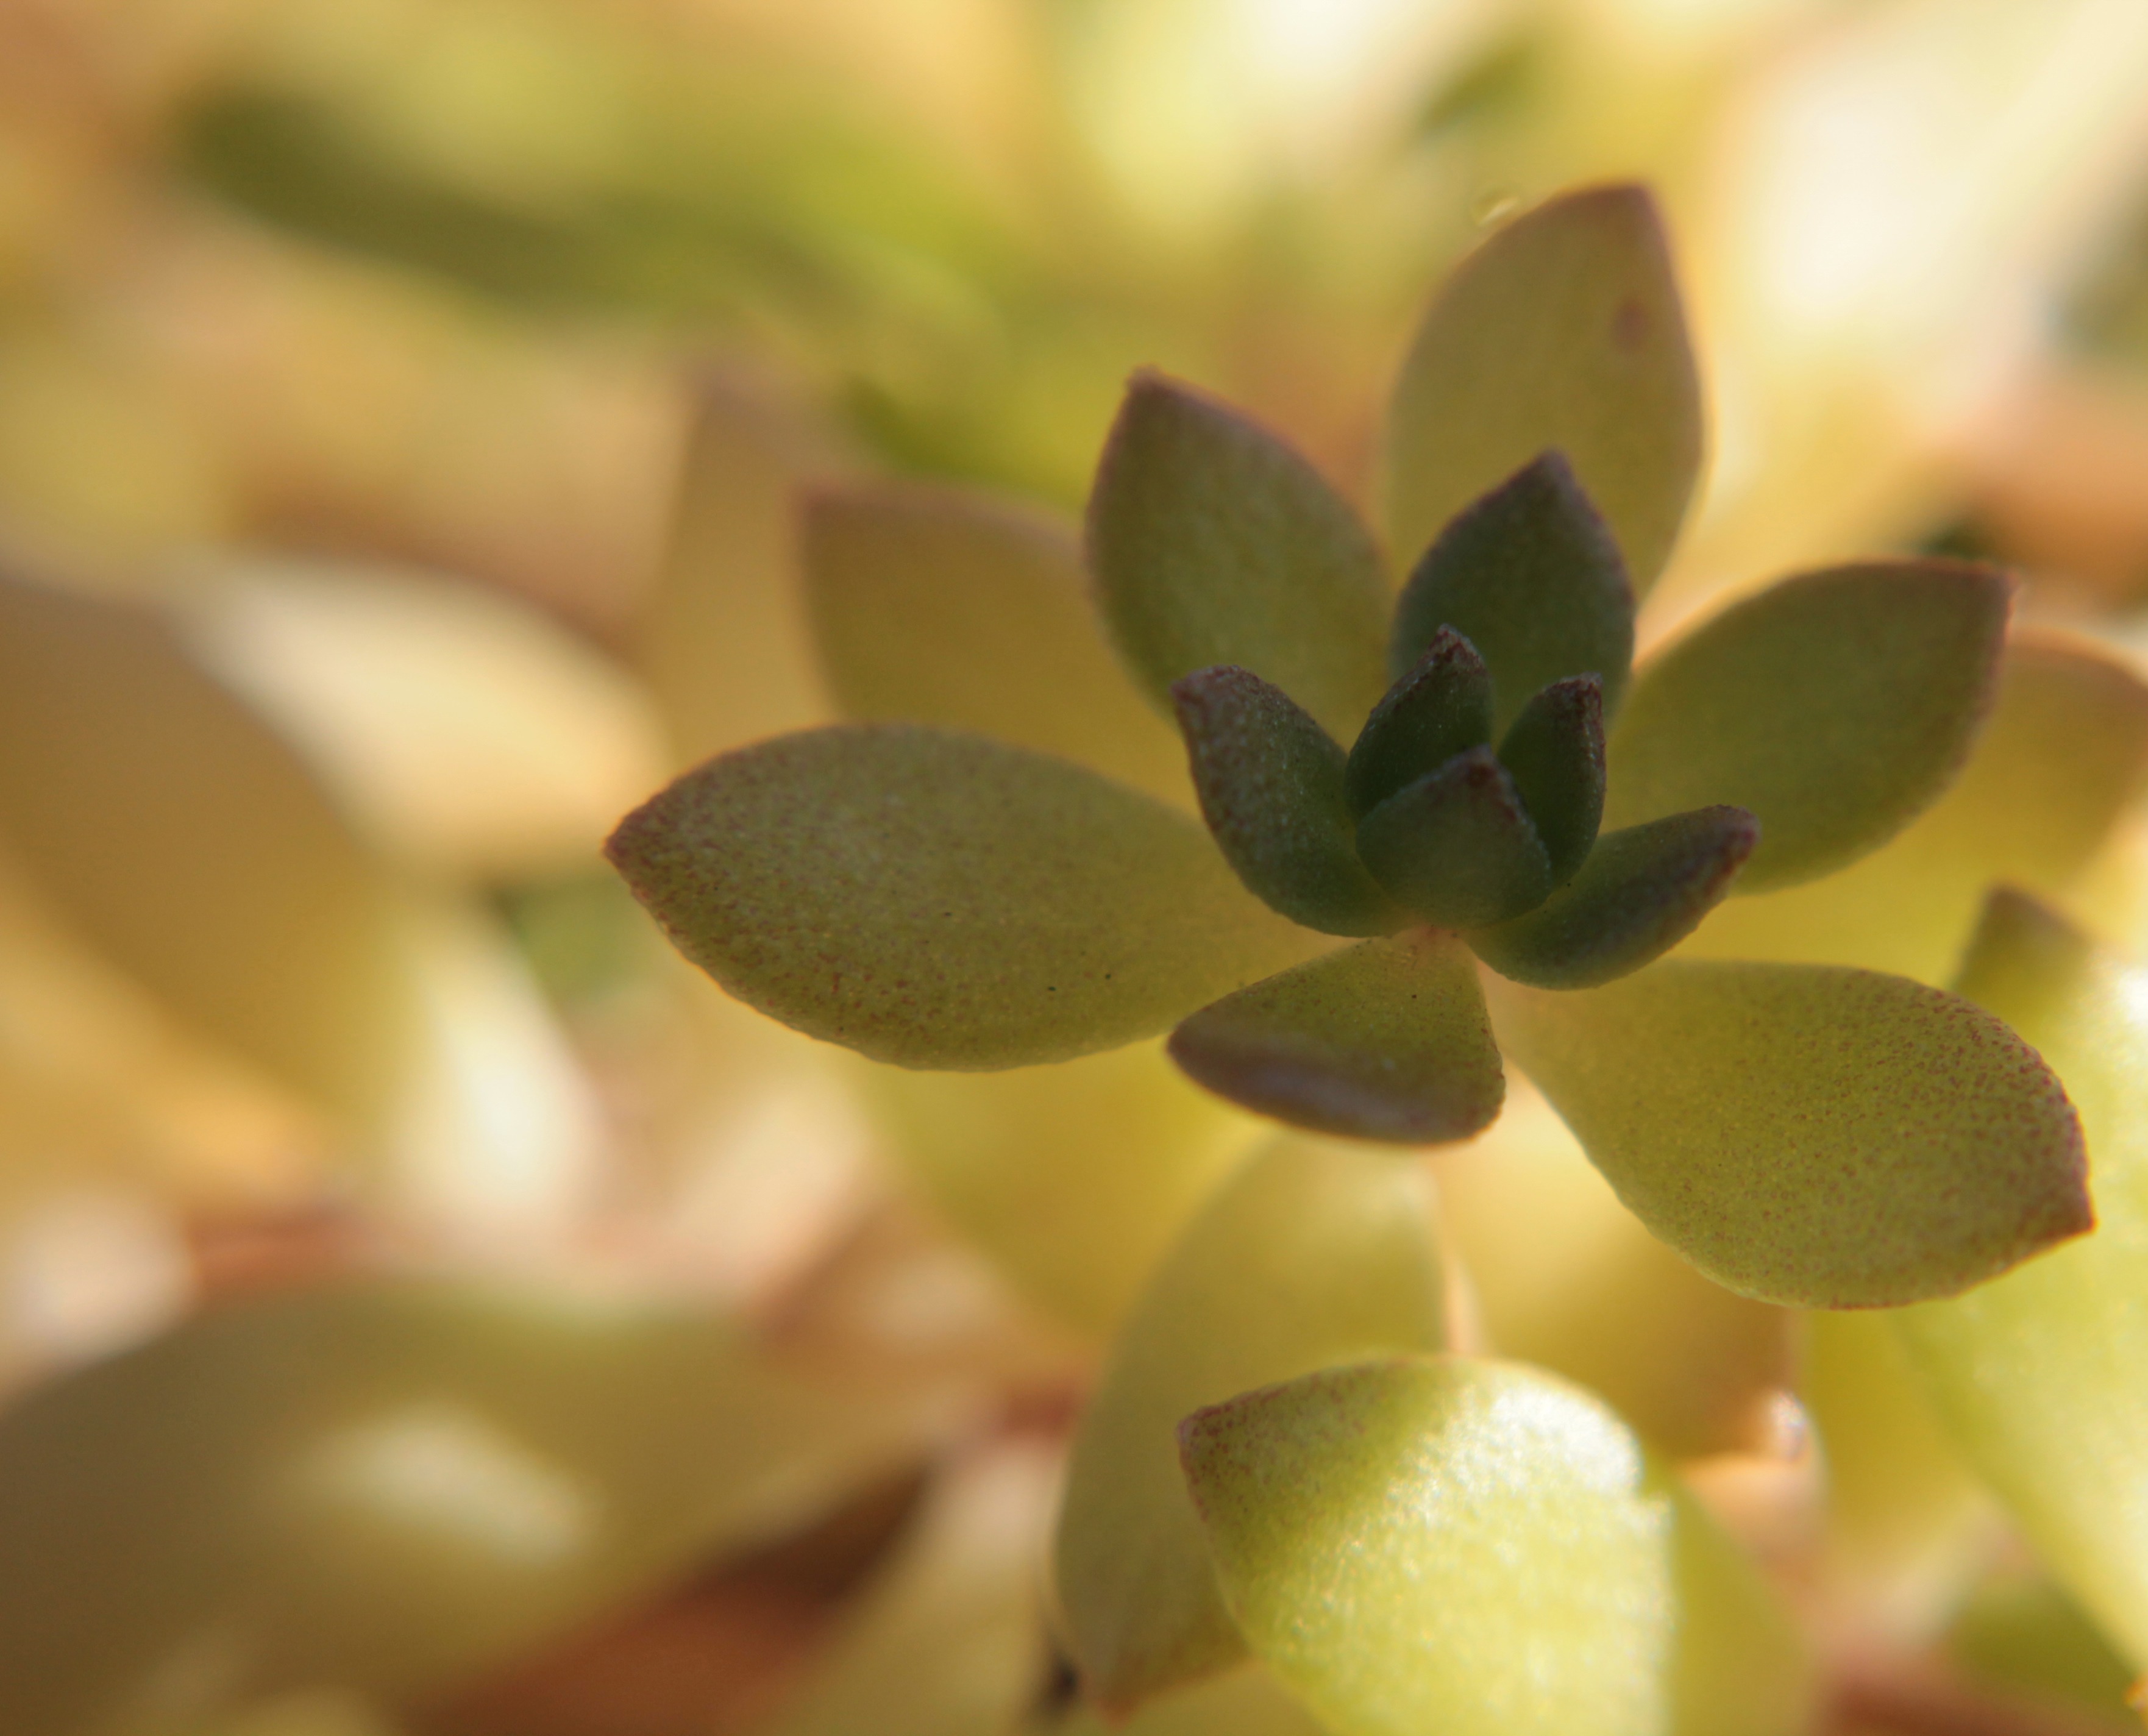
nature, blossom, plant, photography, leaf, flower, petal, green, macro, botany, succulent, yellow, flora, wildflower, close up, detail, macro photography, flowering plant, succulent plant, rock garden shrub, plant stem, land plant